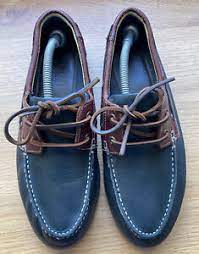
Label: Boat